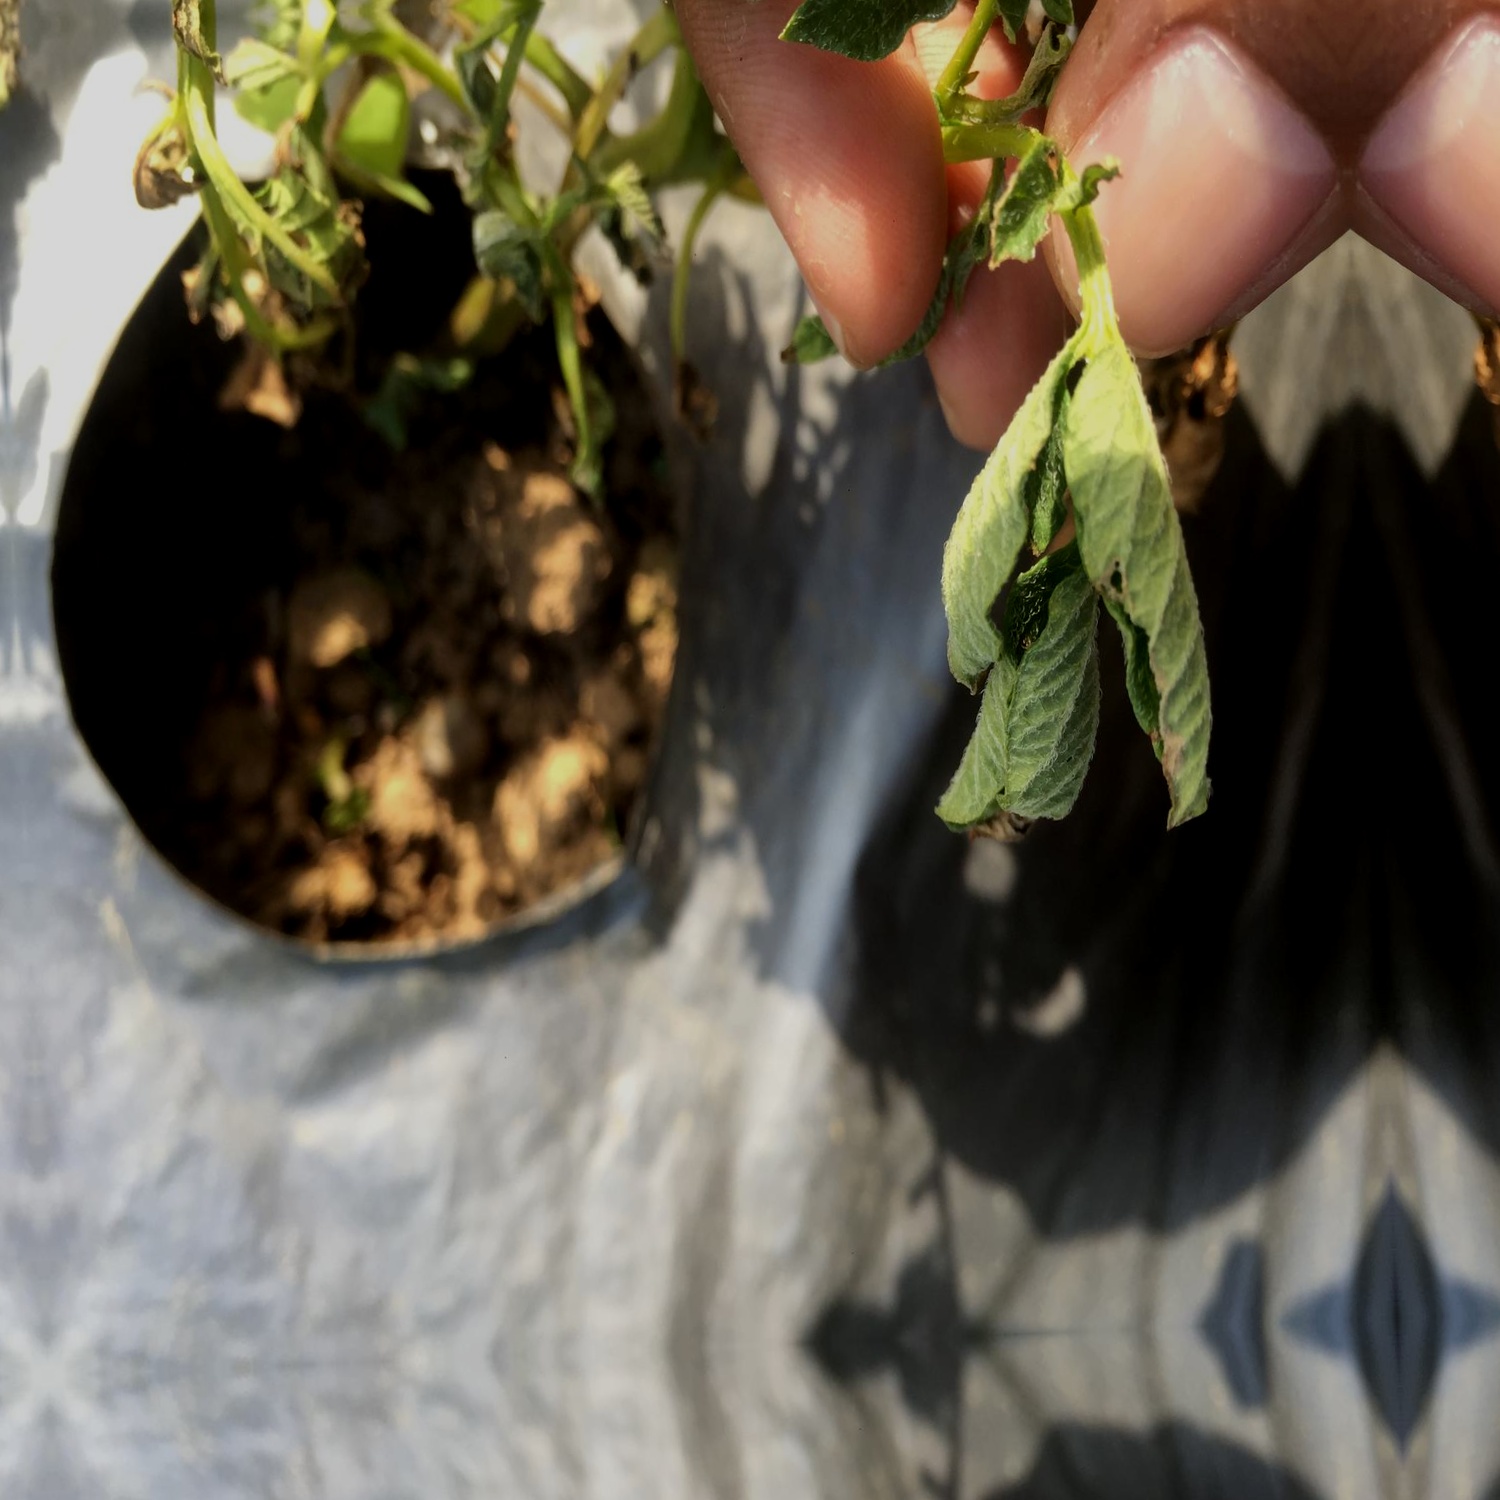
Etiqueta: Pudricion_Parda